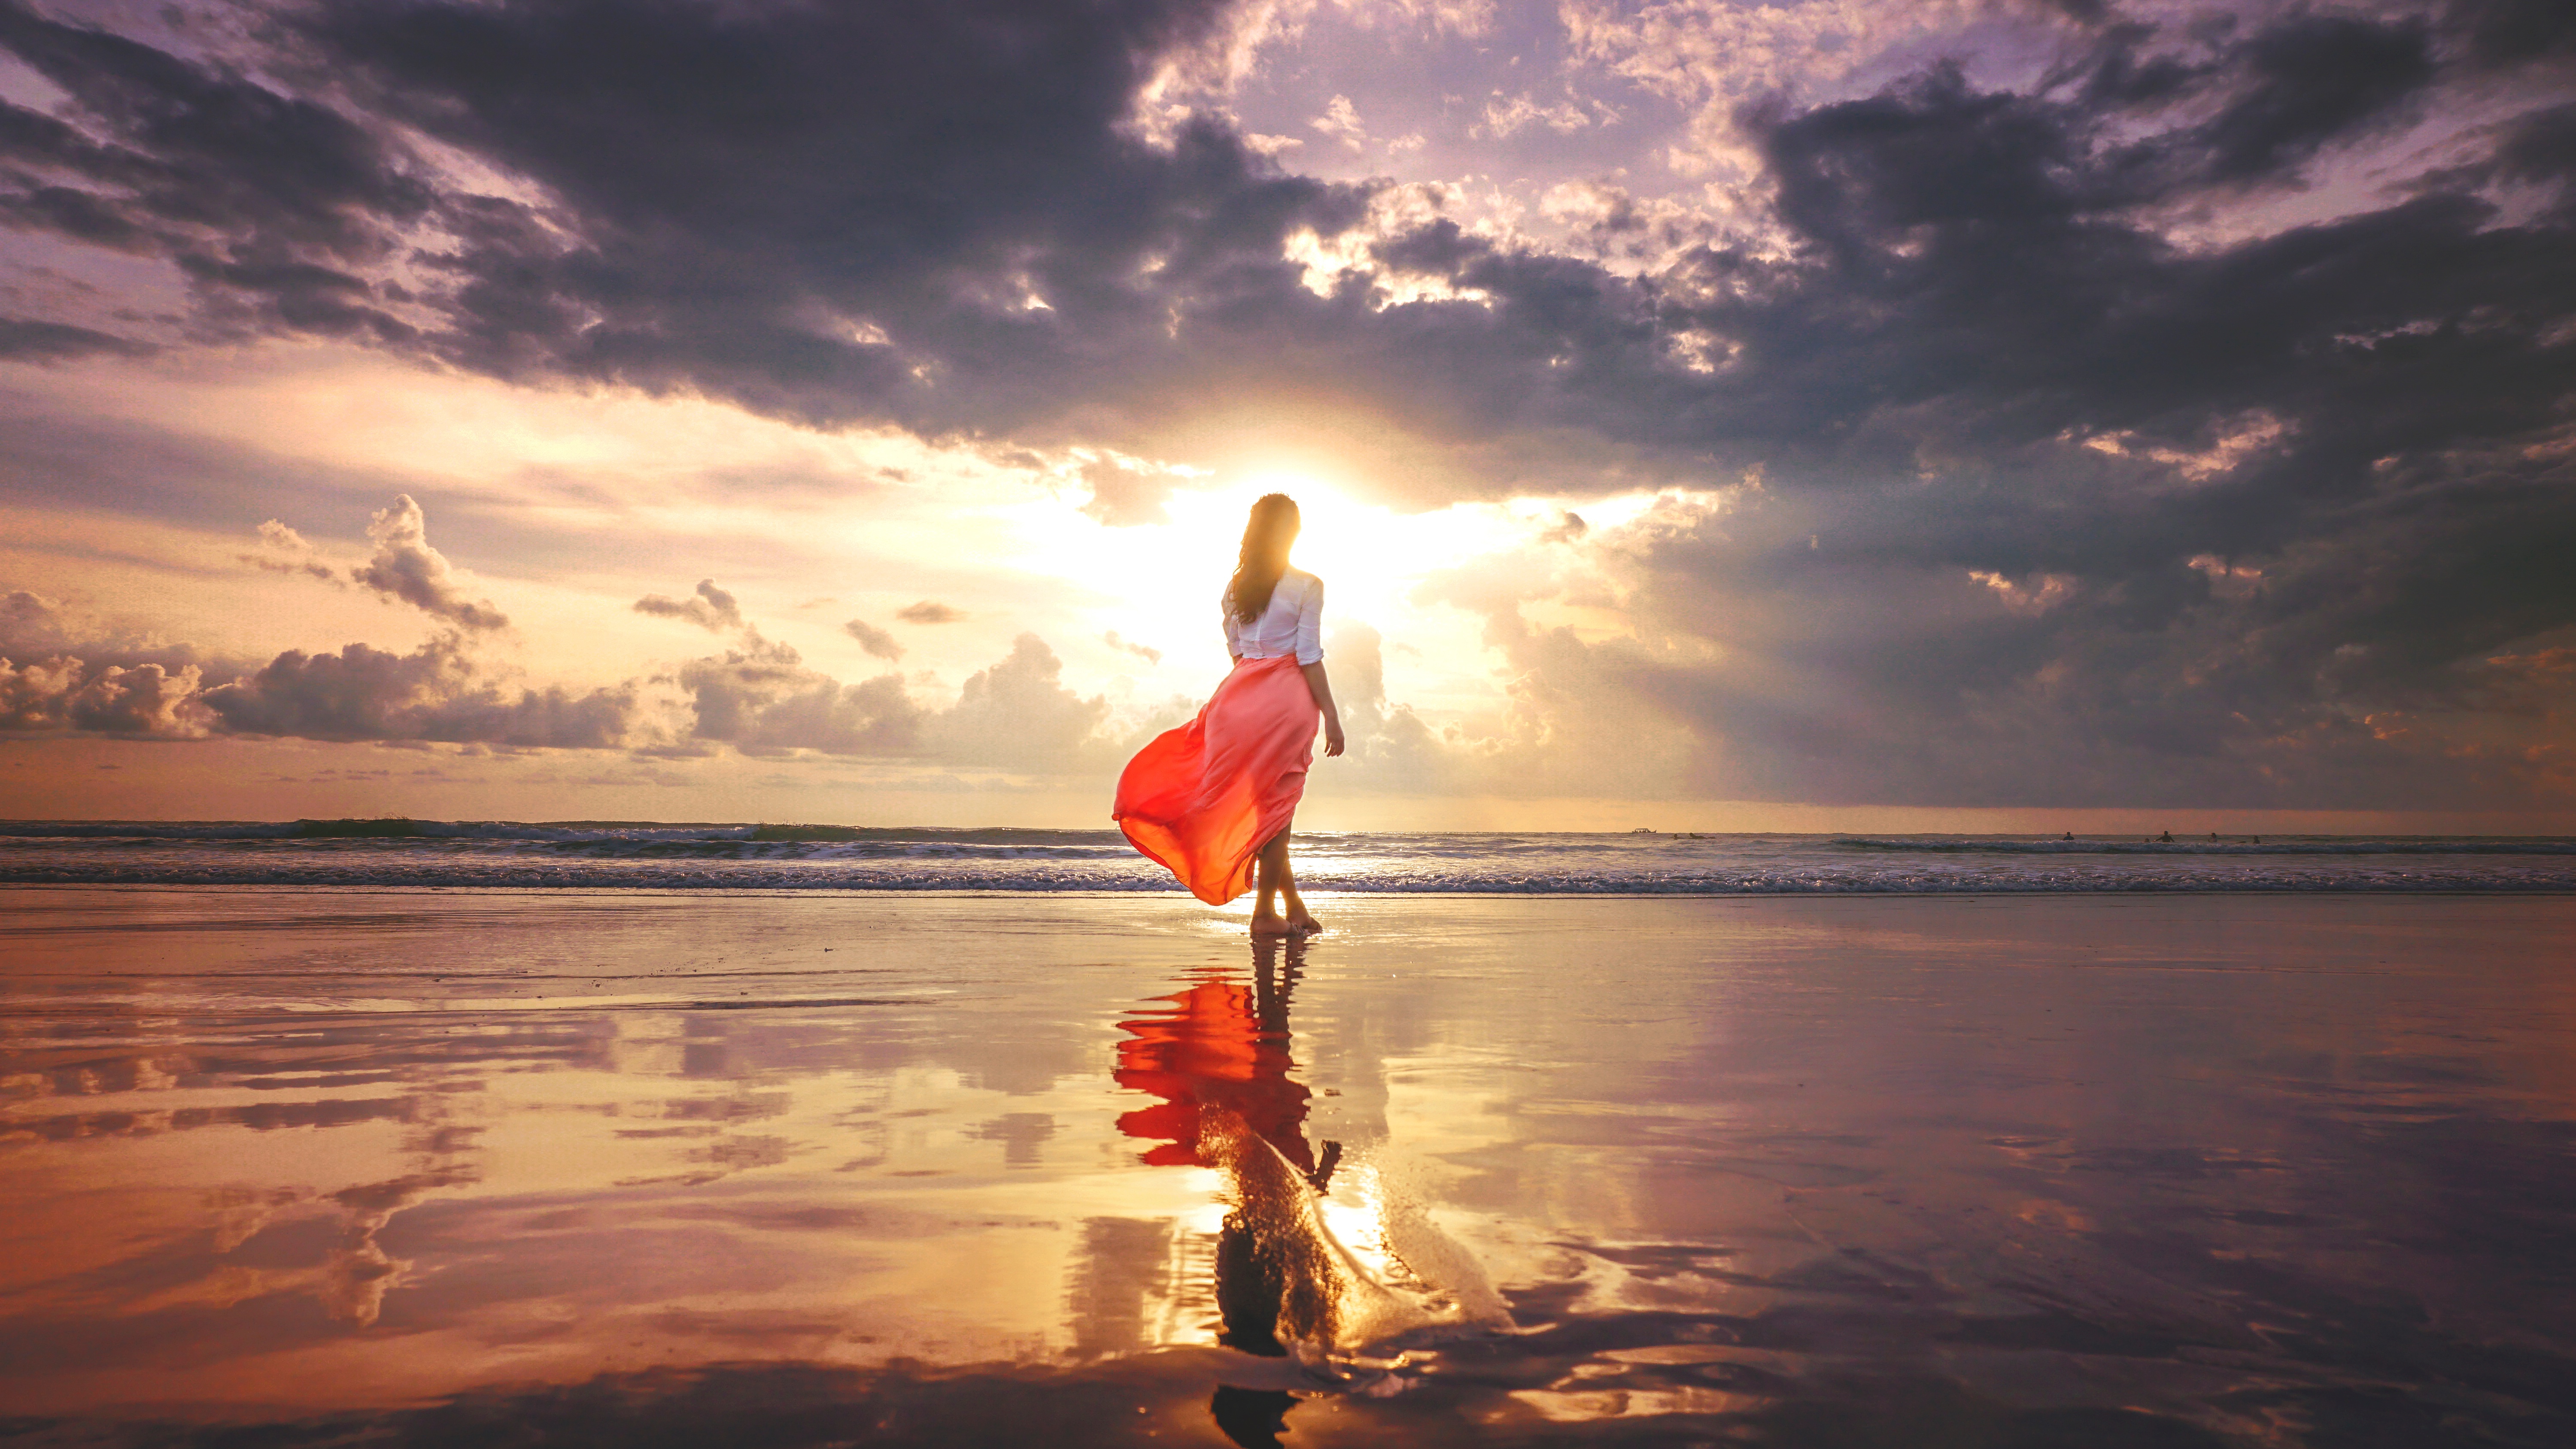
sea, horizon, sunrise, sunset, sunlight, morning, dusk, evening, romance, human action, physical fitness